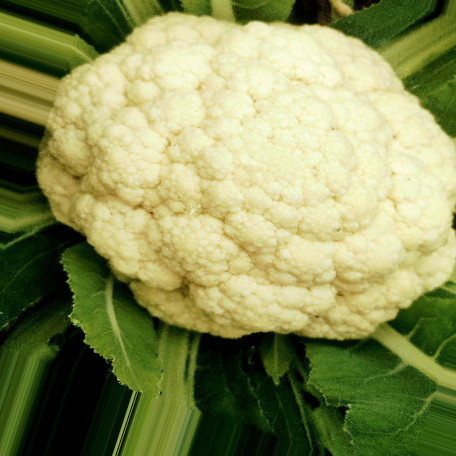
Label: Disease Free